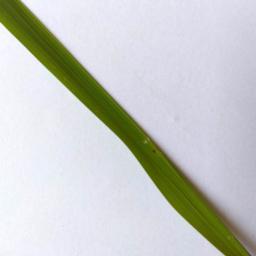
Label: Rice___Brown_Spot